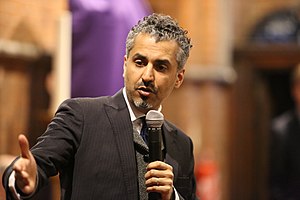
Maajid Nawaz
Maajid Usman Nawaz er en britisk aktivist, forfatter, politolog, radiovært og politiker. Han er leder af tænketanken Quilliam, der bekæmper islamistisk ekstremisme.